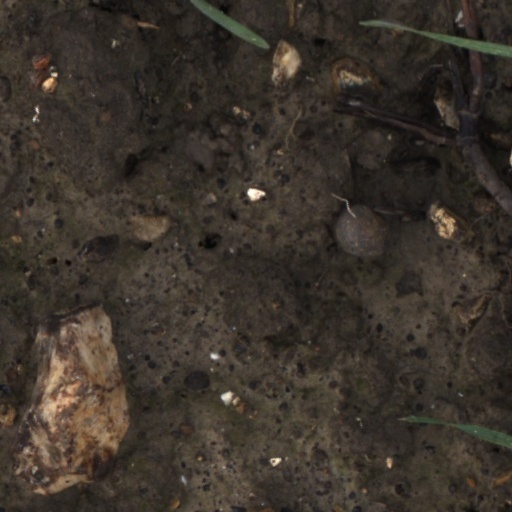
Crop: wheat